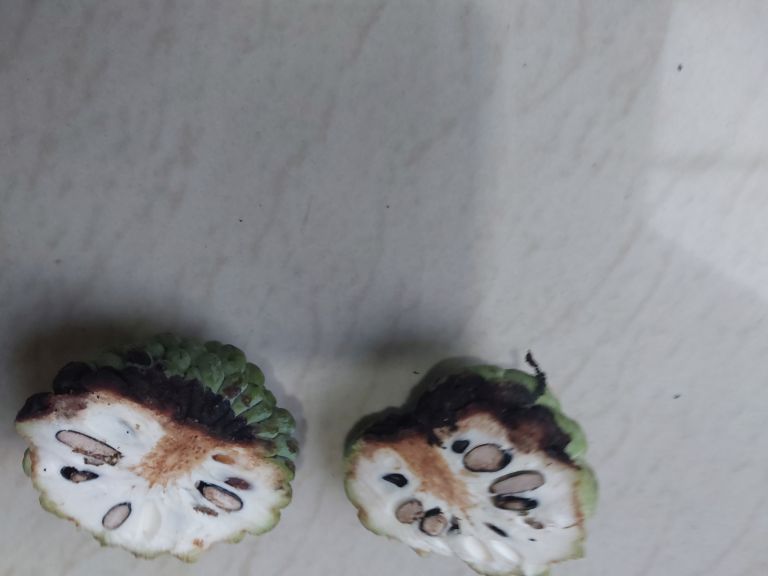
Disease label: Diplodia Rot